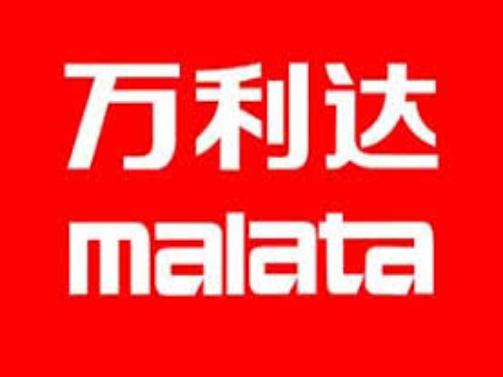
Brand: malata-2
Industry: Electronic